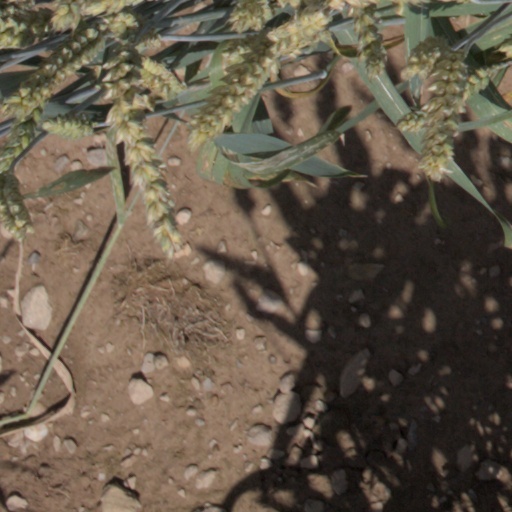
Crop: wheat